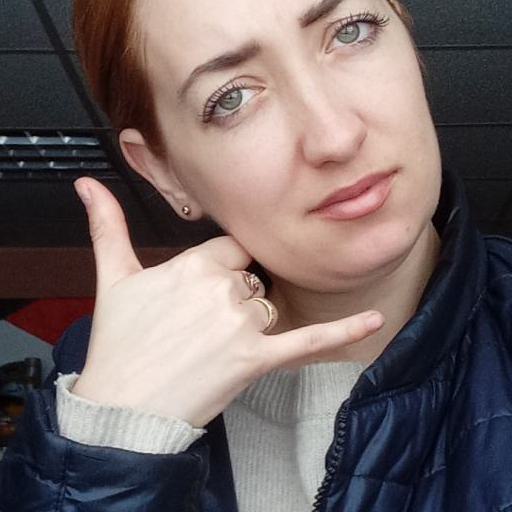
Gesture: call